Clan MacNeil

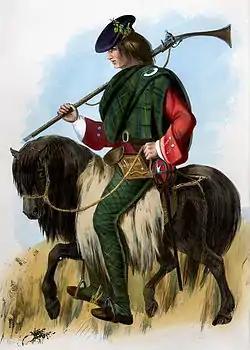
"Mac Neil" – a romanticized Victorian era plate illustrated by R. R. McIan.

The topic of who is a MacNeil can be a complicated one. By convention, anyone descended from a member of Clan MacNeil can claim membership. Because of the history of slavery in the United States and the Caribbean, however, many African-Americans may bear a MacNeil surname. Because it was not uncommon for a female slave to bear her slave-master's child, several African-American MacNeils may have legitimate descent from a MacNeil, however such descent can rarely be proven, and most African-American MacNeils remain uninvolved with clan activities and do not claim descent from the clan. Generally speaking, Caucasians with MacNeil surnames number between 40,000 and 80,000 worldwide.